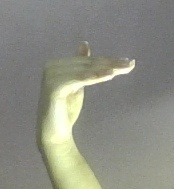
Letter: khaa